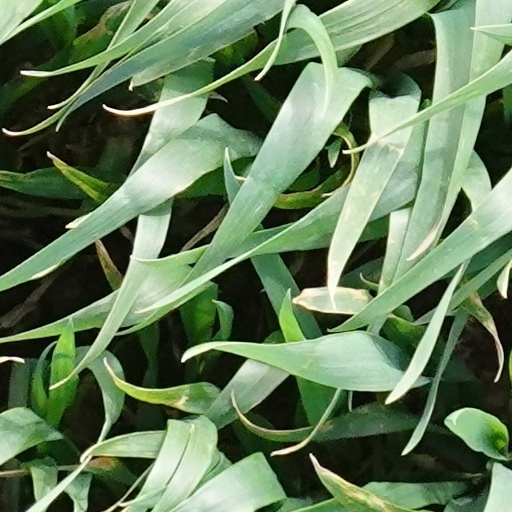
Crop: wheat